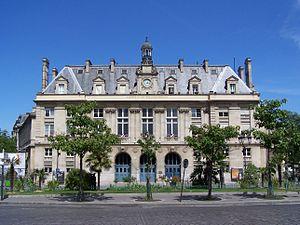
La place d’Italie est une place du 13ᵉ arrondissement de Paris.